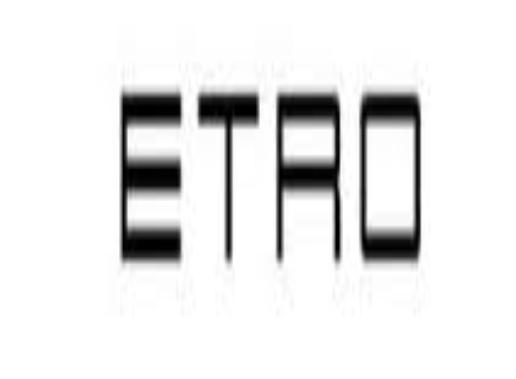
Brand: Etro
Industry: Clothes